Valimo railway station

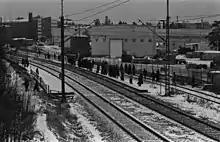
Strömberg halt in 1973

The first iteration of the station was opened on 1 December 1949 under the name Strömberg. It was built exclusively to serve the workers of the Strömberg factory in the district of Pitäjänmäki; trains would only stop during times corresponding to the opening and closing times of work shifts at the facilities, and the only pathway to the halt was through the private area of the factory yards. As the Huutoniemi halt on the Seinäjoki–Vaasa railway was also called Strömberg at the time, fulfilling a similar purpose in Vaasa, it was first renamed Huutomäki on the day of the opening of the halt in Pitäjänmäki. Coinciding with parts of the "rantarata" being expanded to double track, Strömberg received another wooden side platform in 1958.